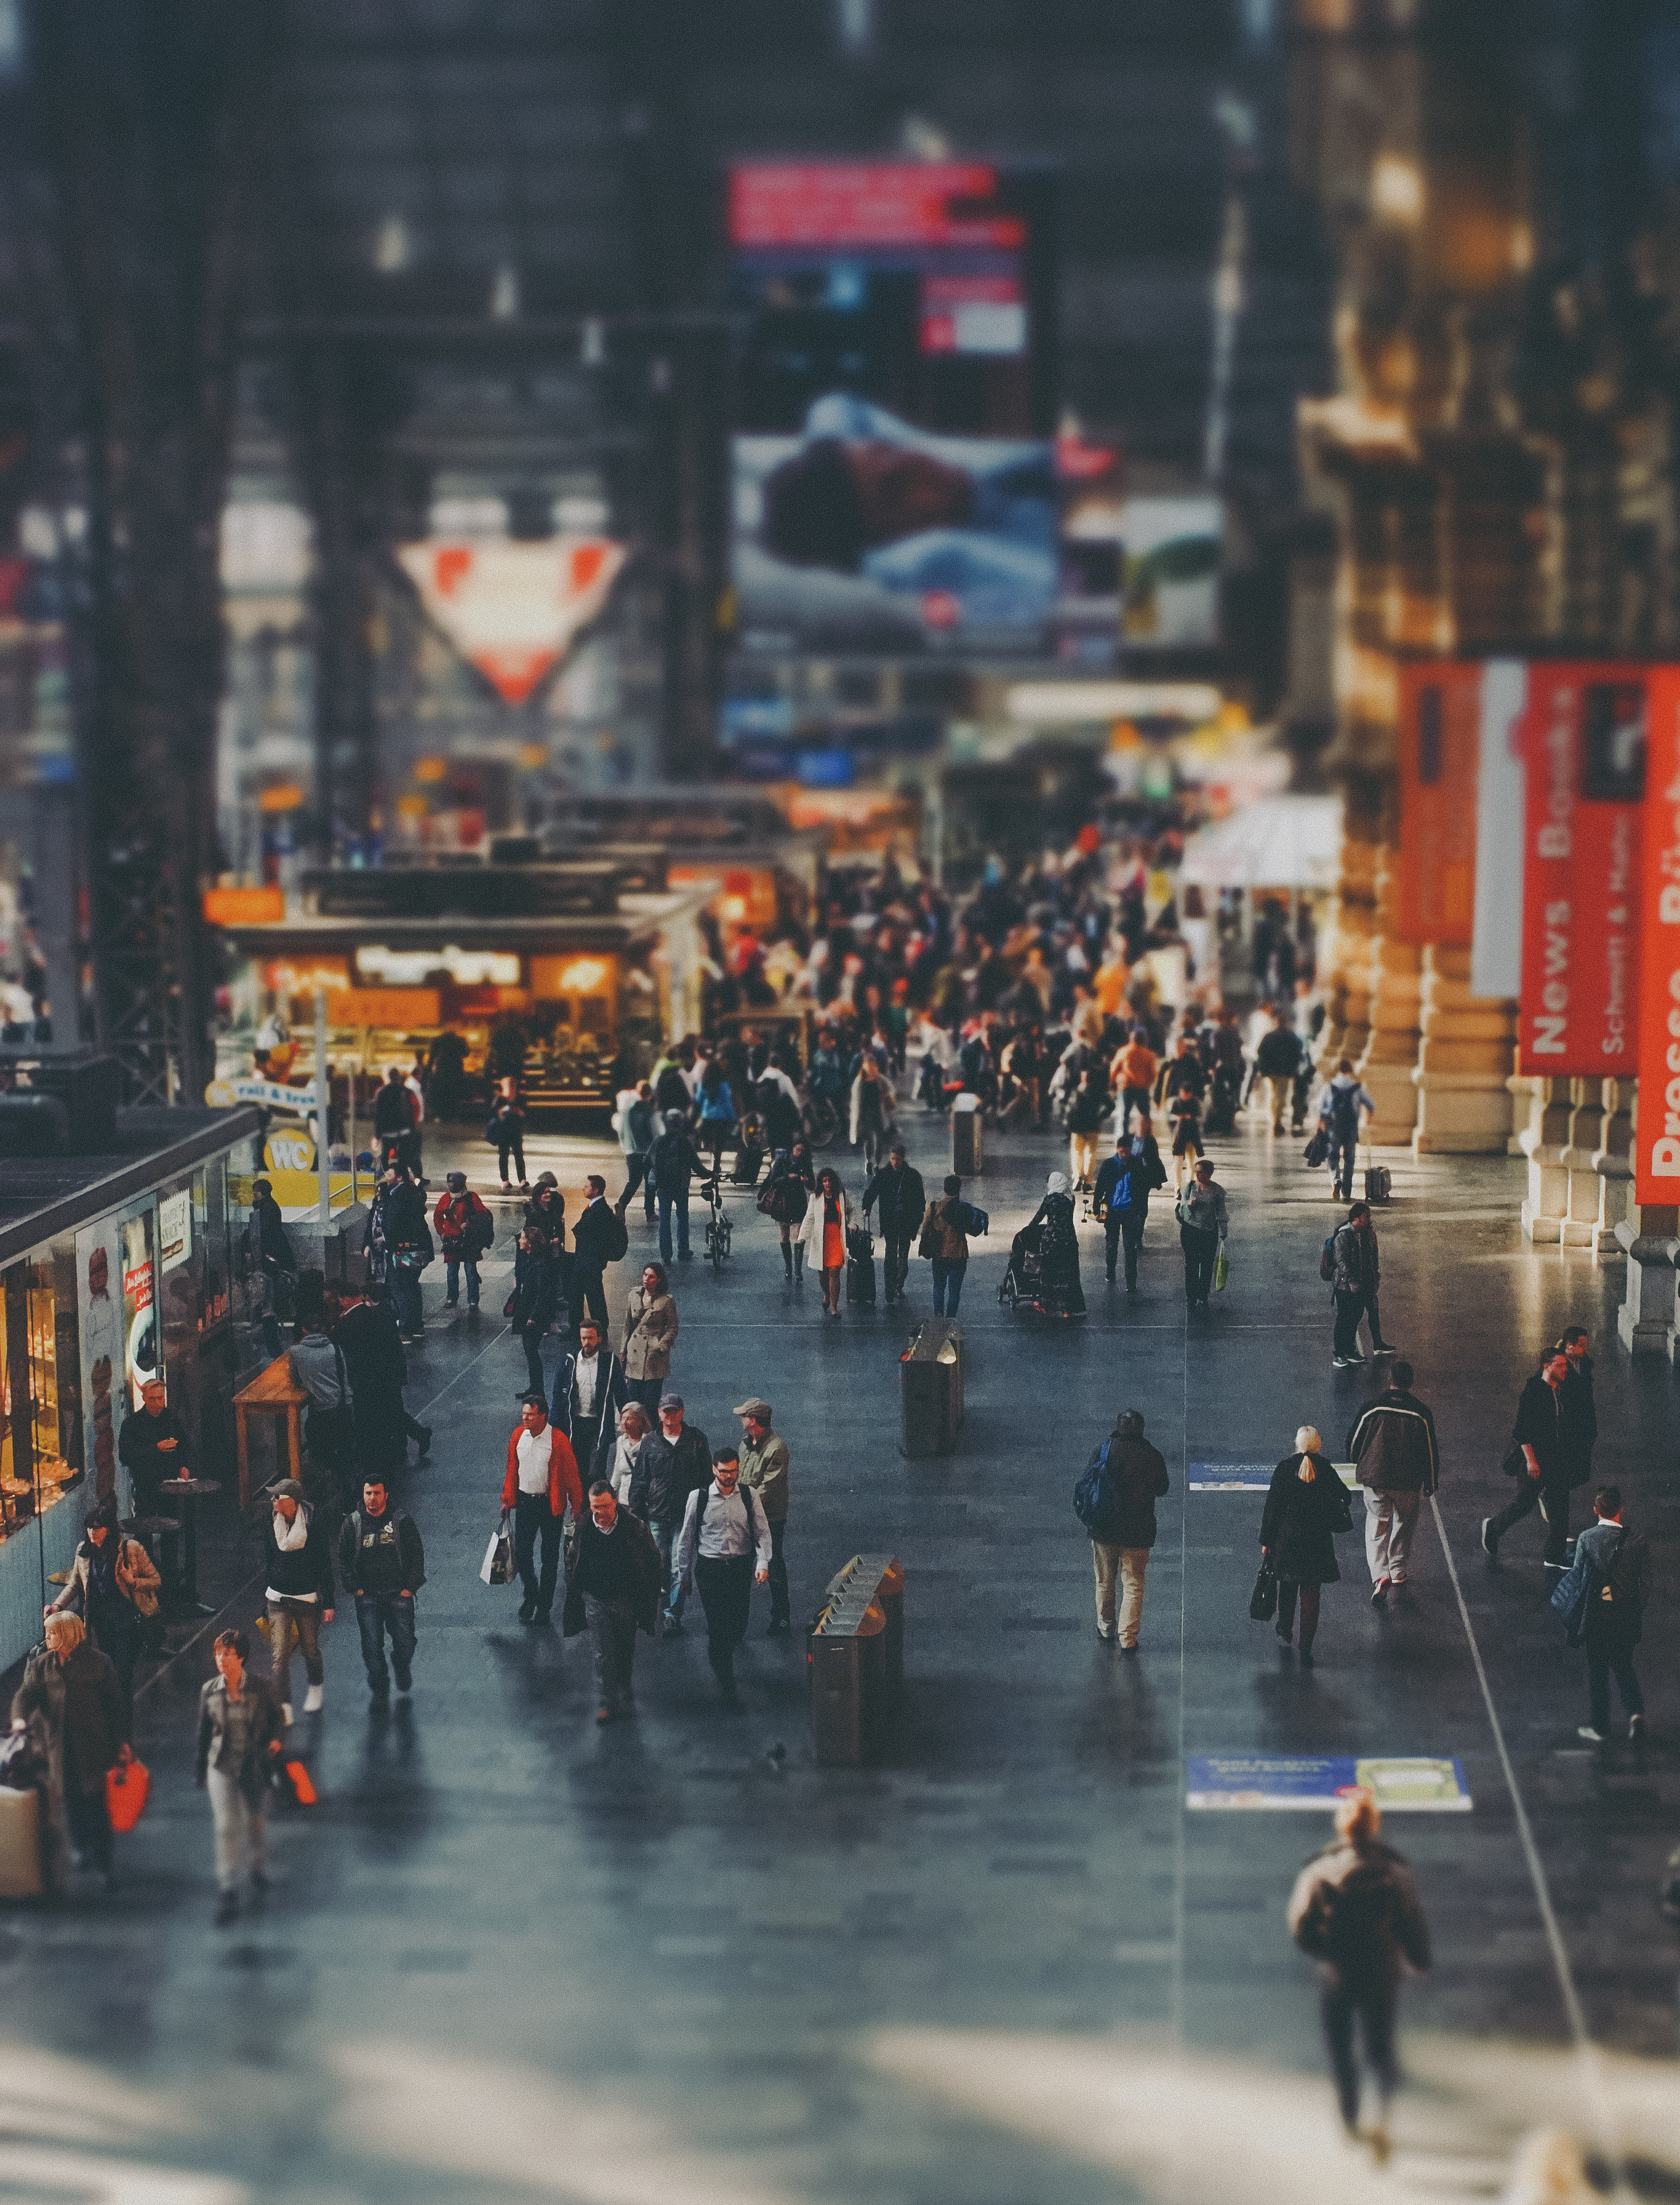
mobile, pedestrian, people, road, street, night, vintage, retro, city, crowd, cityscape, downtown, europe, evening, colour, art, future, society, infrastructure, public, europa, germany, deutschland, kunst, change, strase, masses, metropolis, mobility, supertacumar, legacy, bev lkerung, gesellschaft, demography, demographic, massen, urban area, human settlement